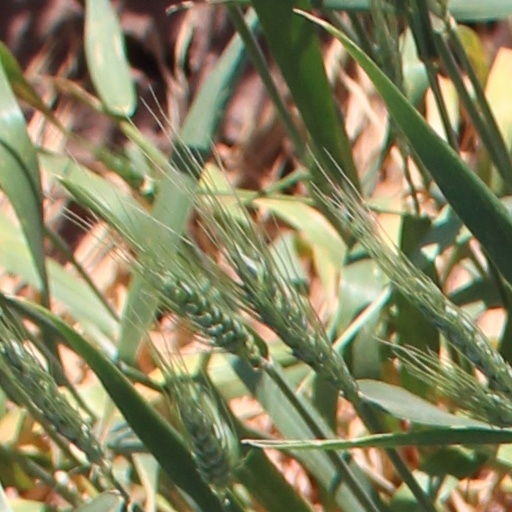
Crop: wheat